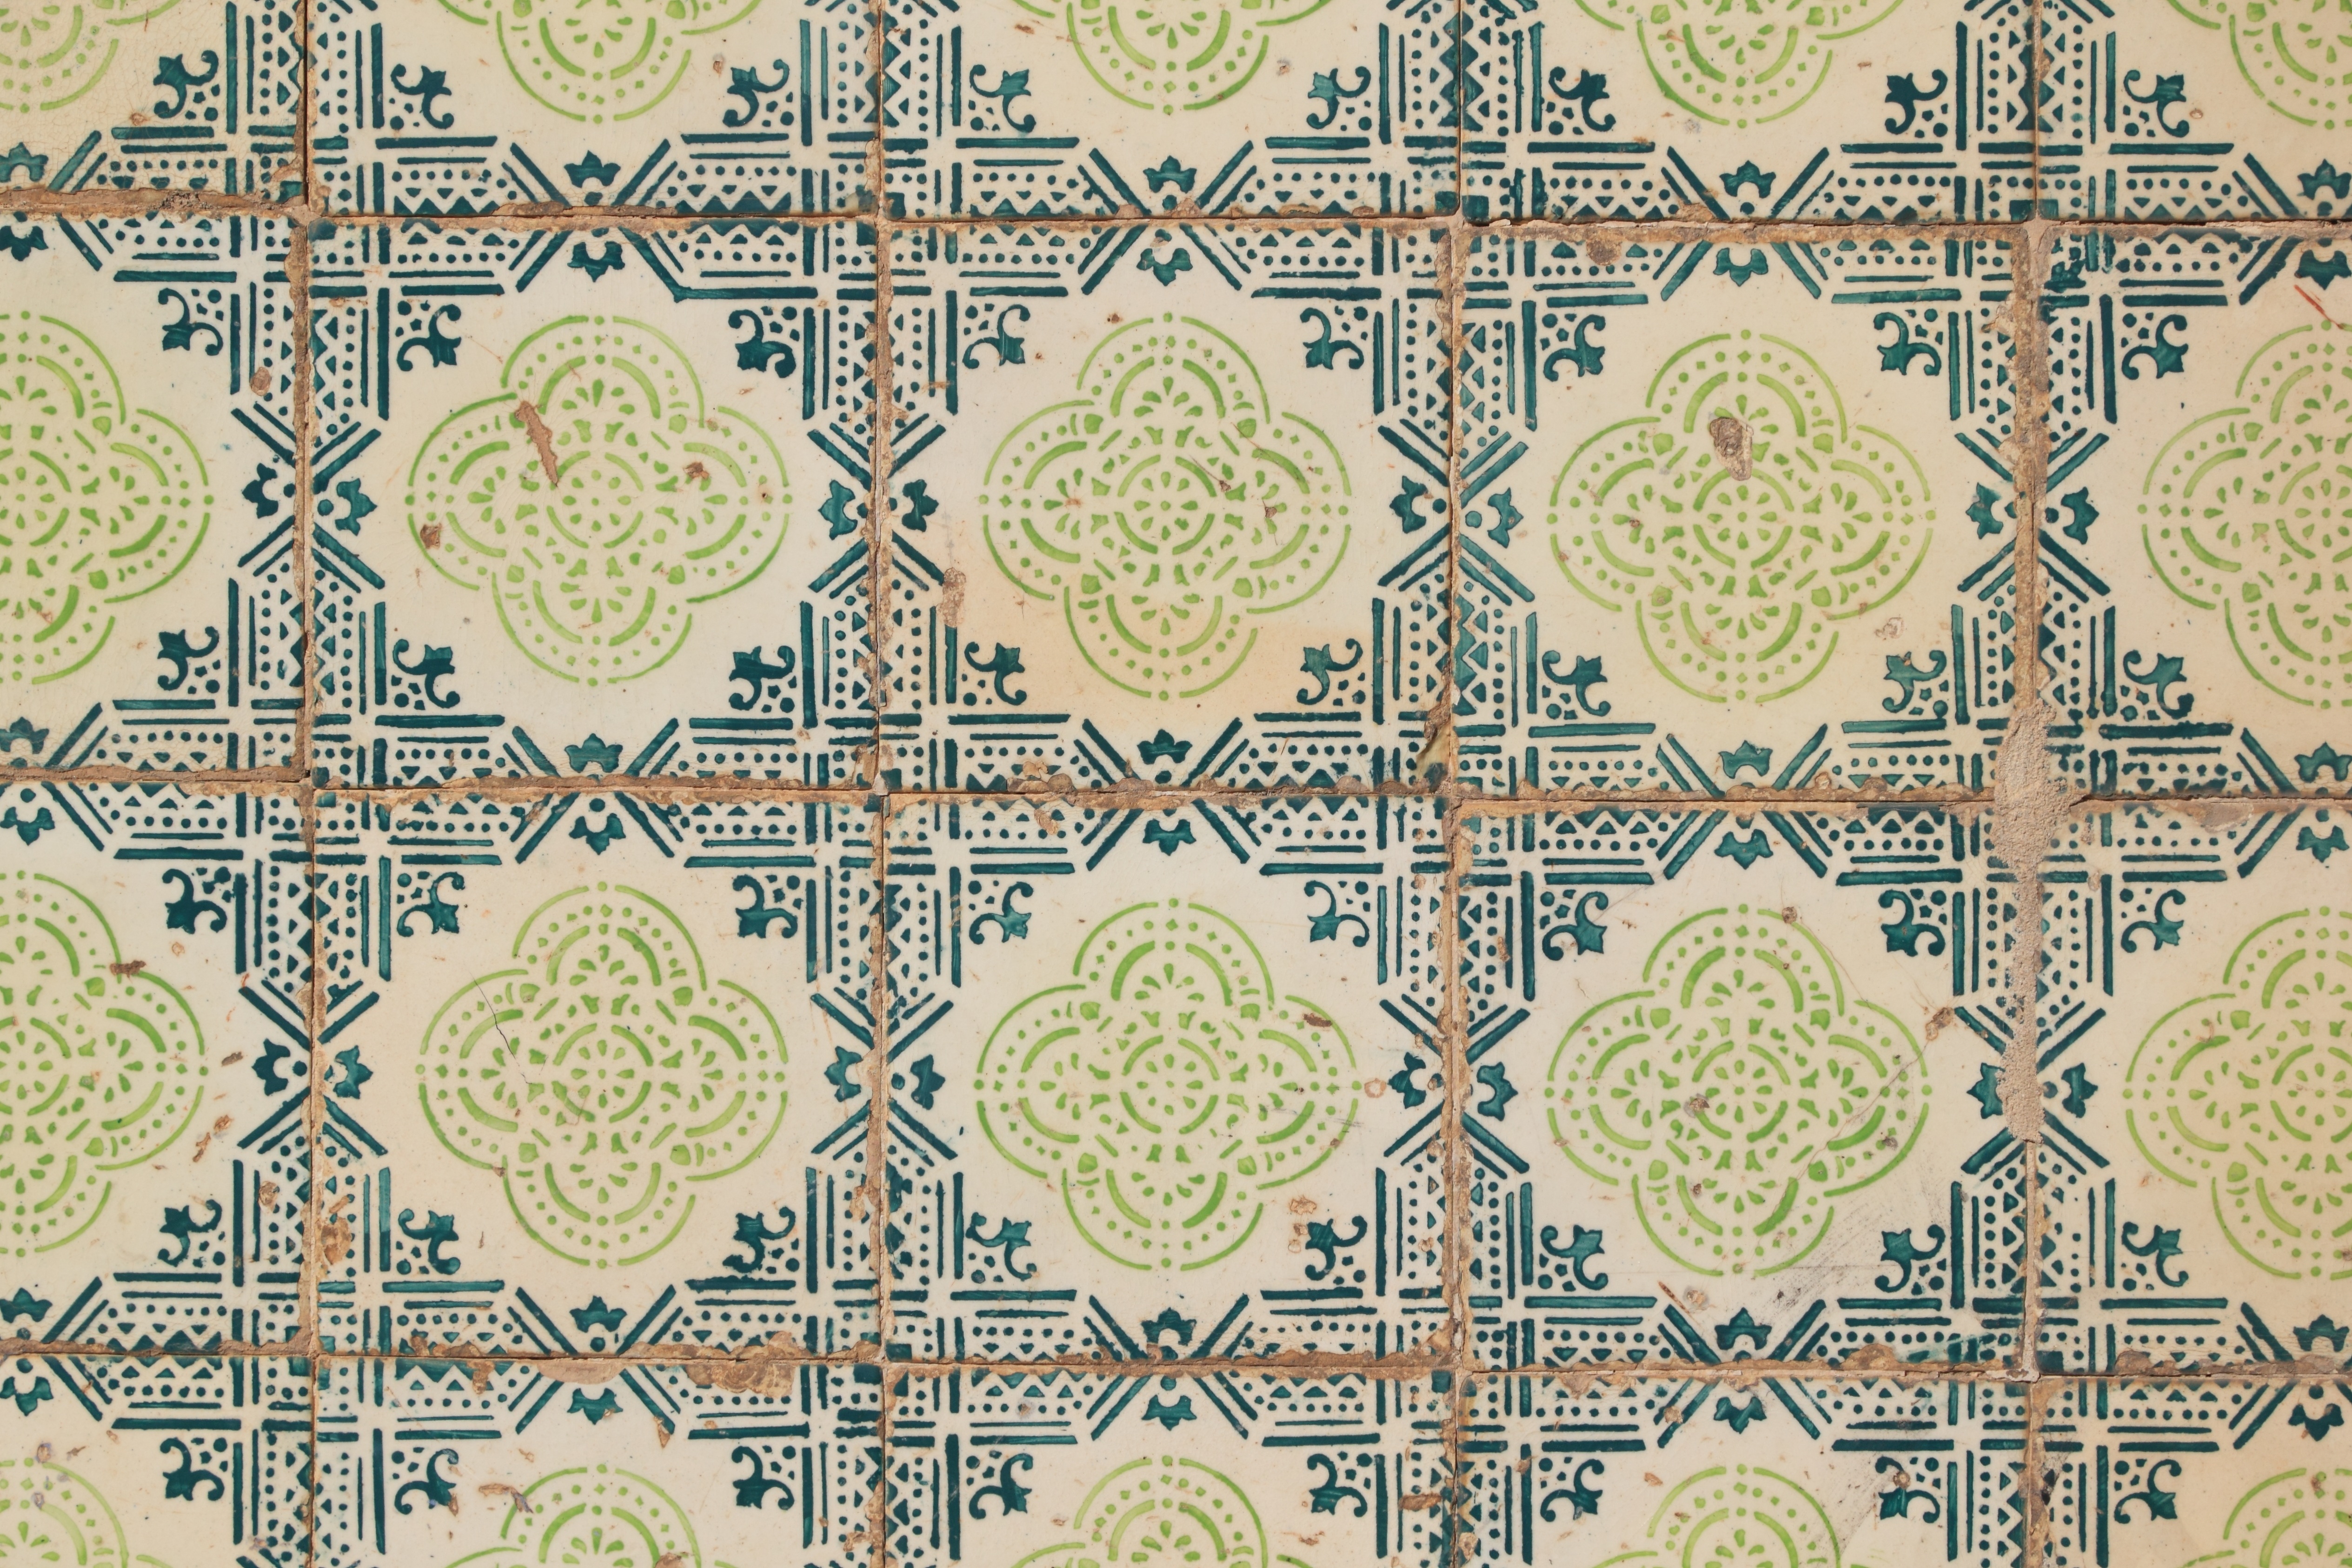
texture, wall, pattern, green, ceramic, paper, circle, textile, art, design, tiles, wallpaper, portugal, regular, covering, flooring